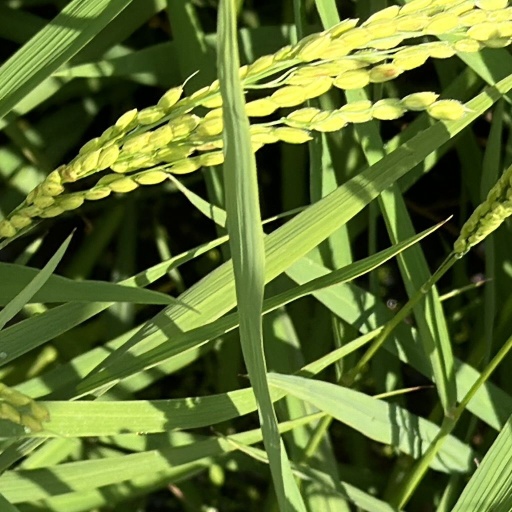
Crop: rice